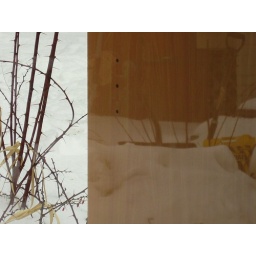
Toronto, ON, found dyptich (dark glass window in a piece of abandoned furniture)